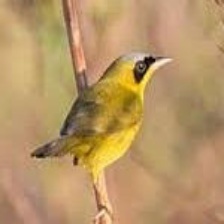
Species: ALTAMIRA YELLOWTHROAT
Scientific name: GEOTHLYPIS FLAVOVELATA